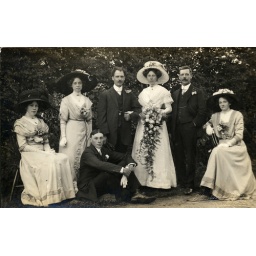
Found image. Photograph of smart group with spectacular hats and flowers taken by Houlton Brothers of Trowbridge.